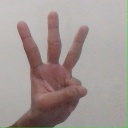
अक्षर: व